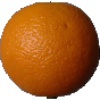
Label: orange